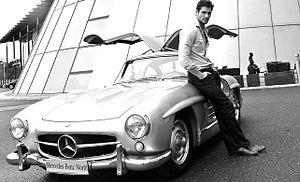
David James Gandy est un mannequin anglais. Il a grandi dans le comté d'Essex dans une famille de classe moyenne. Après avoir remporté une compétition de mannequins, il est devenu un mannequin reconnu. Pendant plusieurs années, il a été l'égérie de la marque, Dolce&Gabbana. Entre-temps, il a créé un blog pour le magazine, Vogue, et il a également écrit des articles pour le magazine, GQ.